Sarath Fonseka

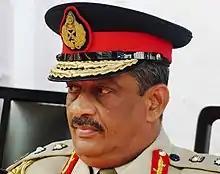
General Sarath Fonseka at a ceremony in Ananda College in July 2009.

Fonseka was appointed Chief of Defence Staff (CDS) by President Rajapaksa effective 15 July 2009. He was the first person appointed CDS under the newly approved Chief of Defence Staff Act, which was supposed to give the CDS more responsibilities in co-ordinating the armed forces.